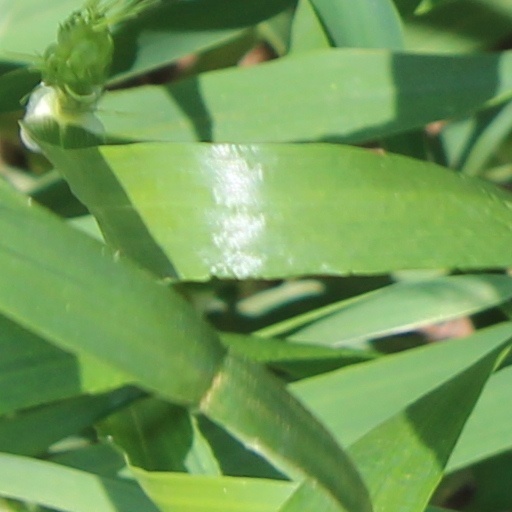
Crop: wheat